Armenian volunteer units

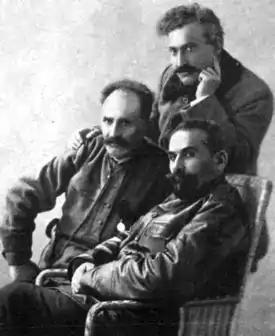
Keri of the 4th battalion, Hamazasp of the 3rd battalion, Vartan of regiment of Ararat

In August 1914, following Germany's declaration of war against Russia, Count Illarion Vorontsov-Dashkov, the Russian Caucasus Viceroy approached Armenian leaders in the Russian city of Tiflis to broach the idea of a formation of a separate fighting corps inside the Russian Army, made up of the Russian Empire's Armenian subjects. Armenians were already being enrolled in the regular Russian army and sent to the Eastern front, but Vorontsov-Dashkov offered to furnish weapons and supplies to outfit four detachments that were envisioned to take part in fighting against the Ottoman Empire (the Ottomans would not enter the war until October that year). His offer was received warmly, and within a few weeks, Armenian volunteers throughout the Caucasus began to enlist. Responsibility for its formation was given to a special committee created by the Armenian Congress of Eastern Armenians, which coordinated its activities from Tiflis, Yerevan and Alexandrapol.